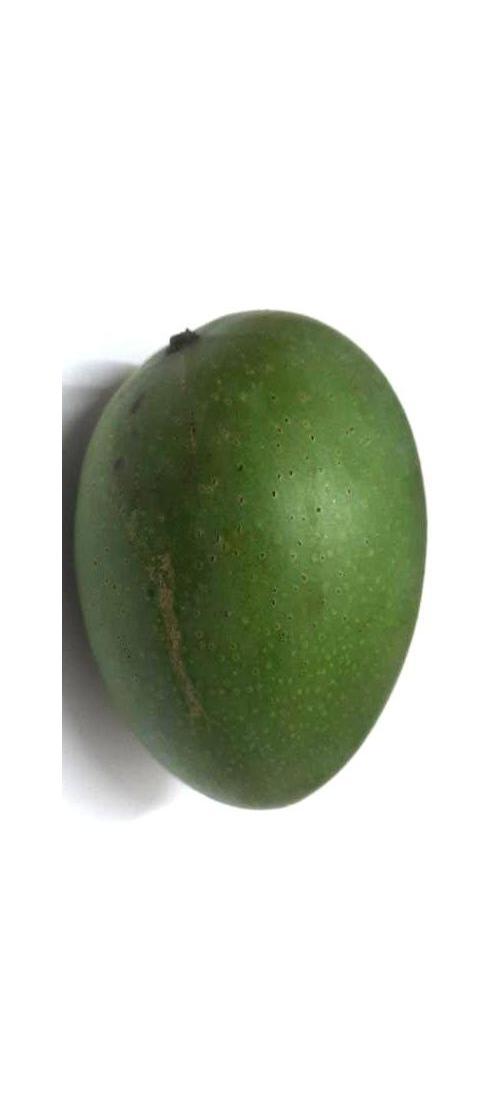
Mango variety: Ashshina Zhinuk